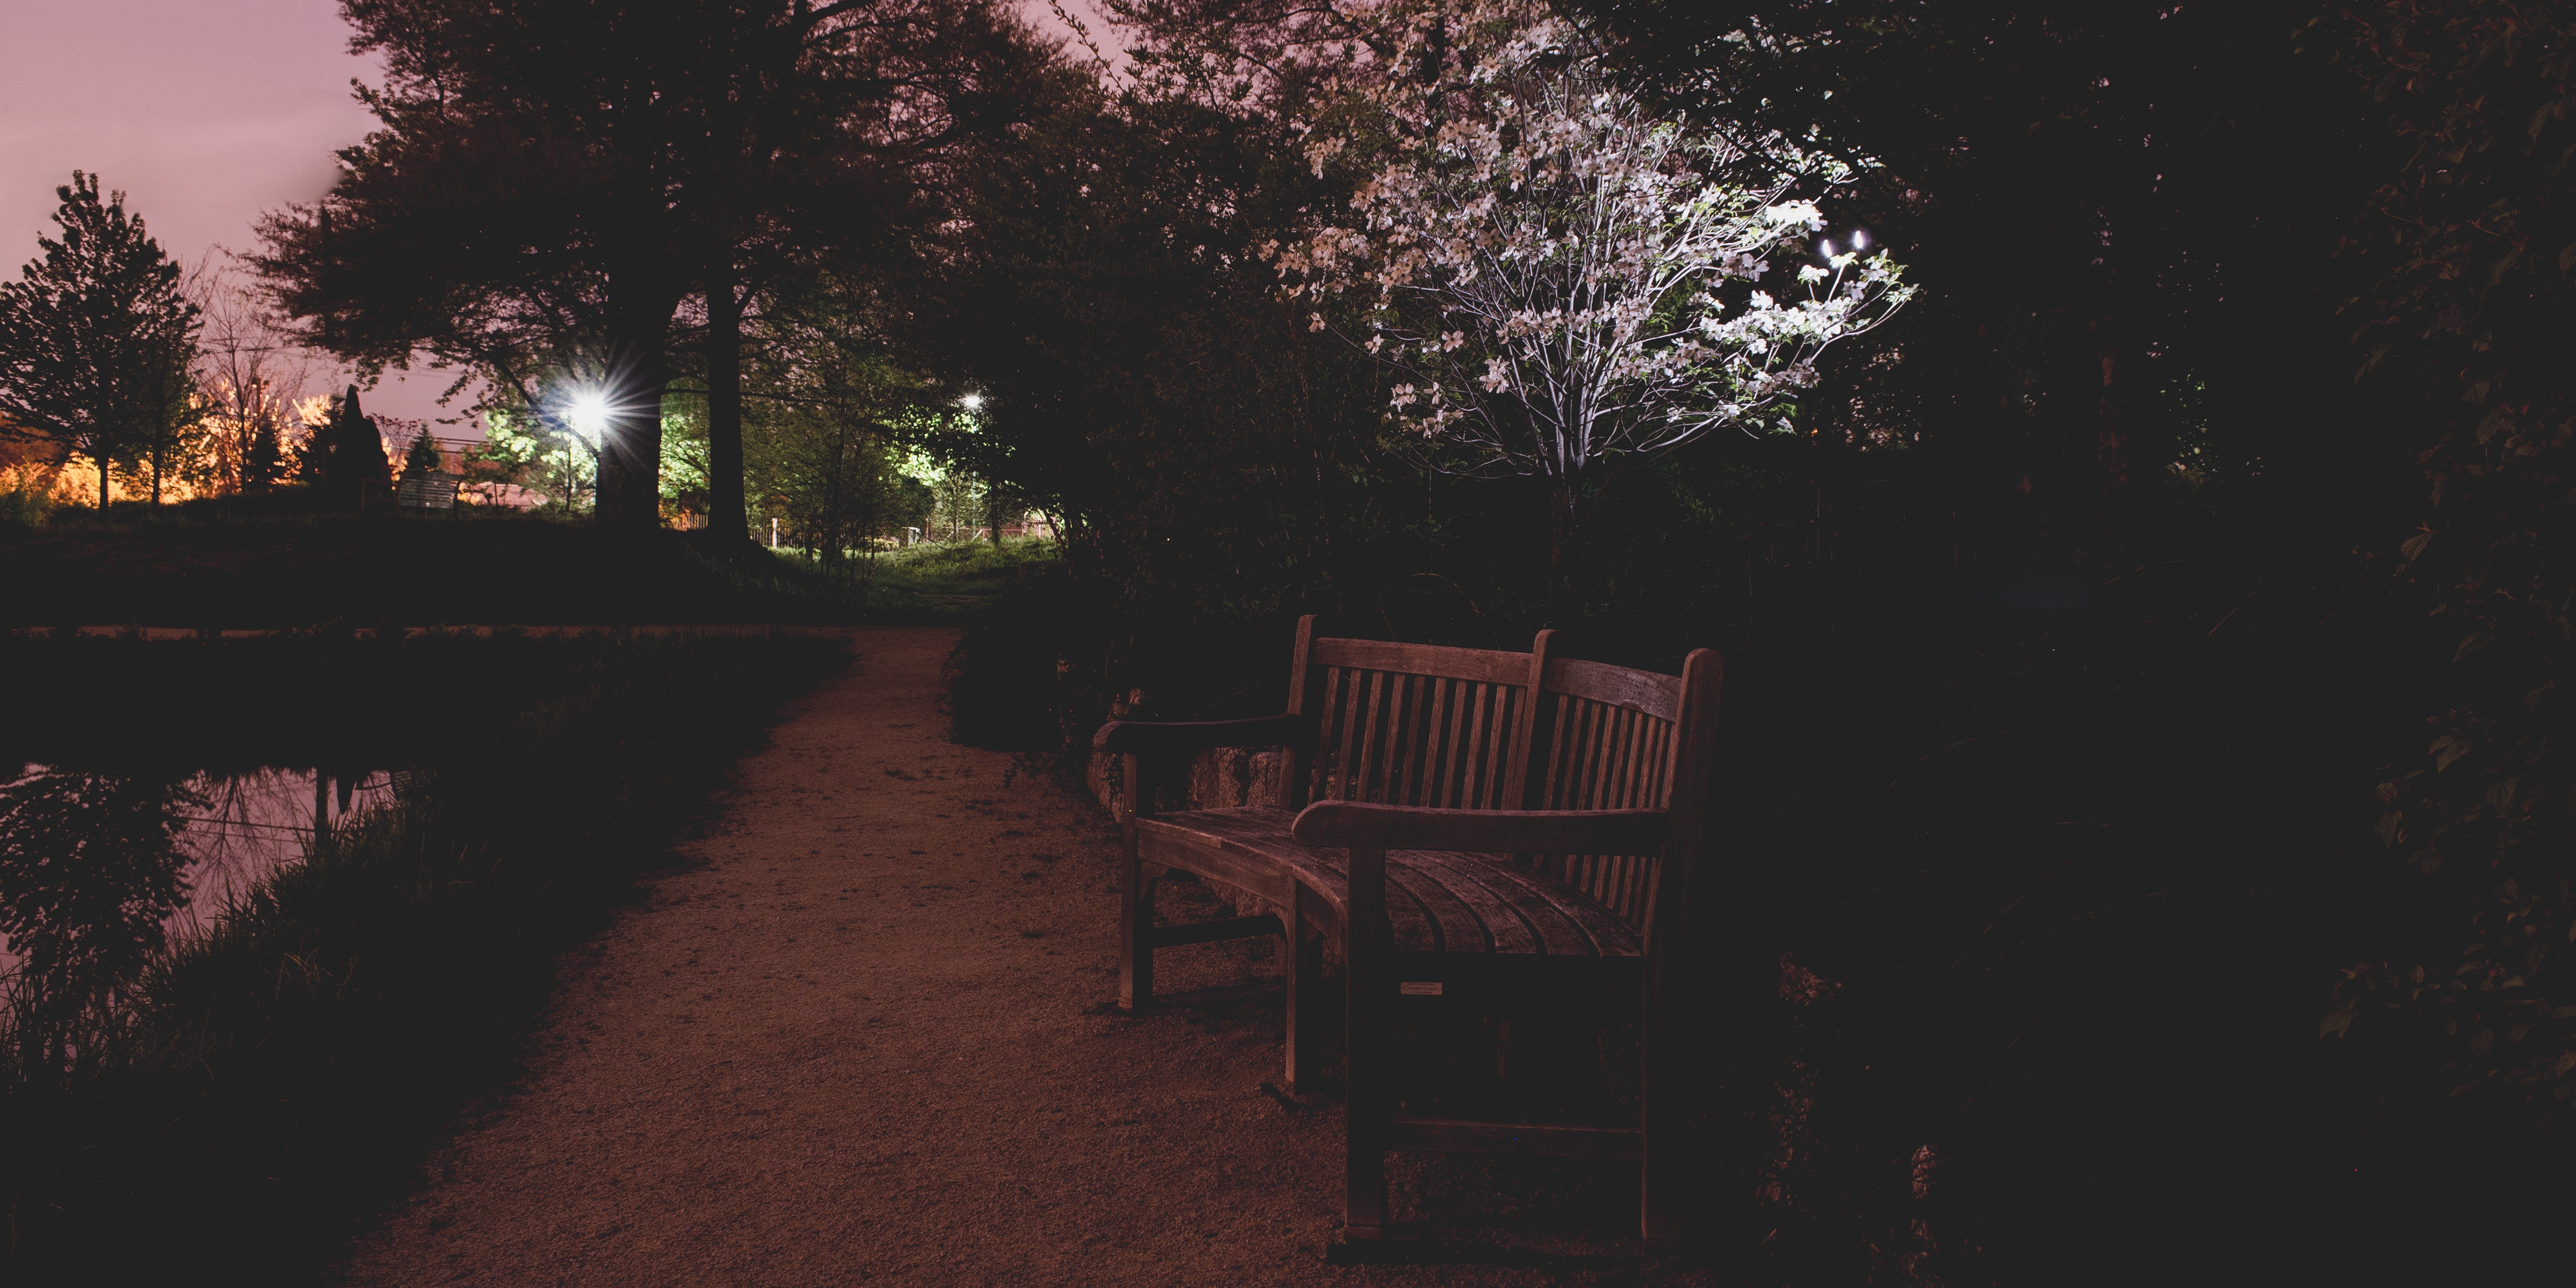
tree, light, night, sunlight, morning, dusk, evening, reflection, darkness, lighting